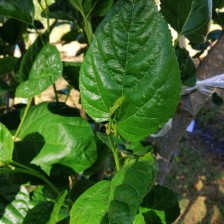
Variety: BlackAustralia